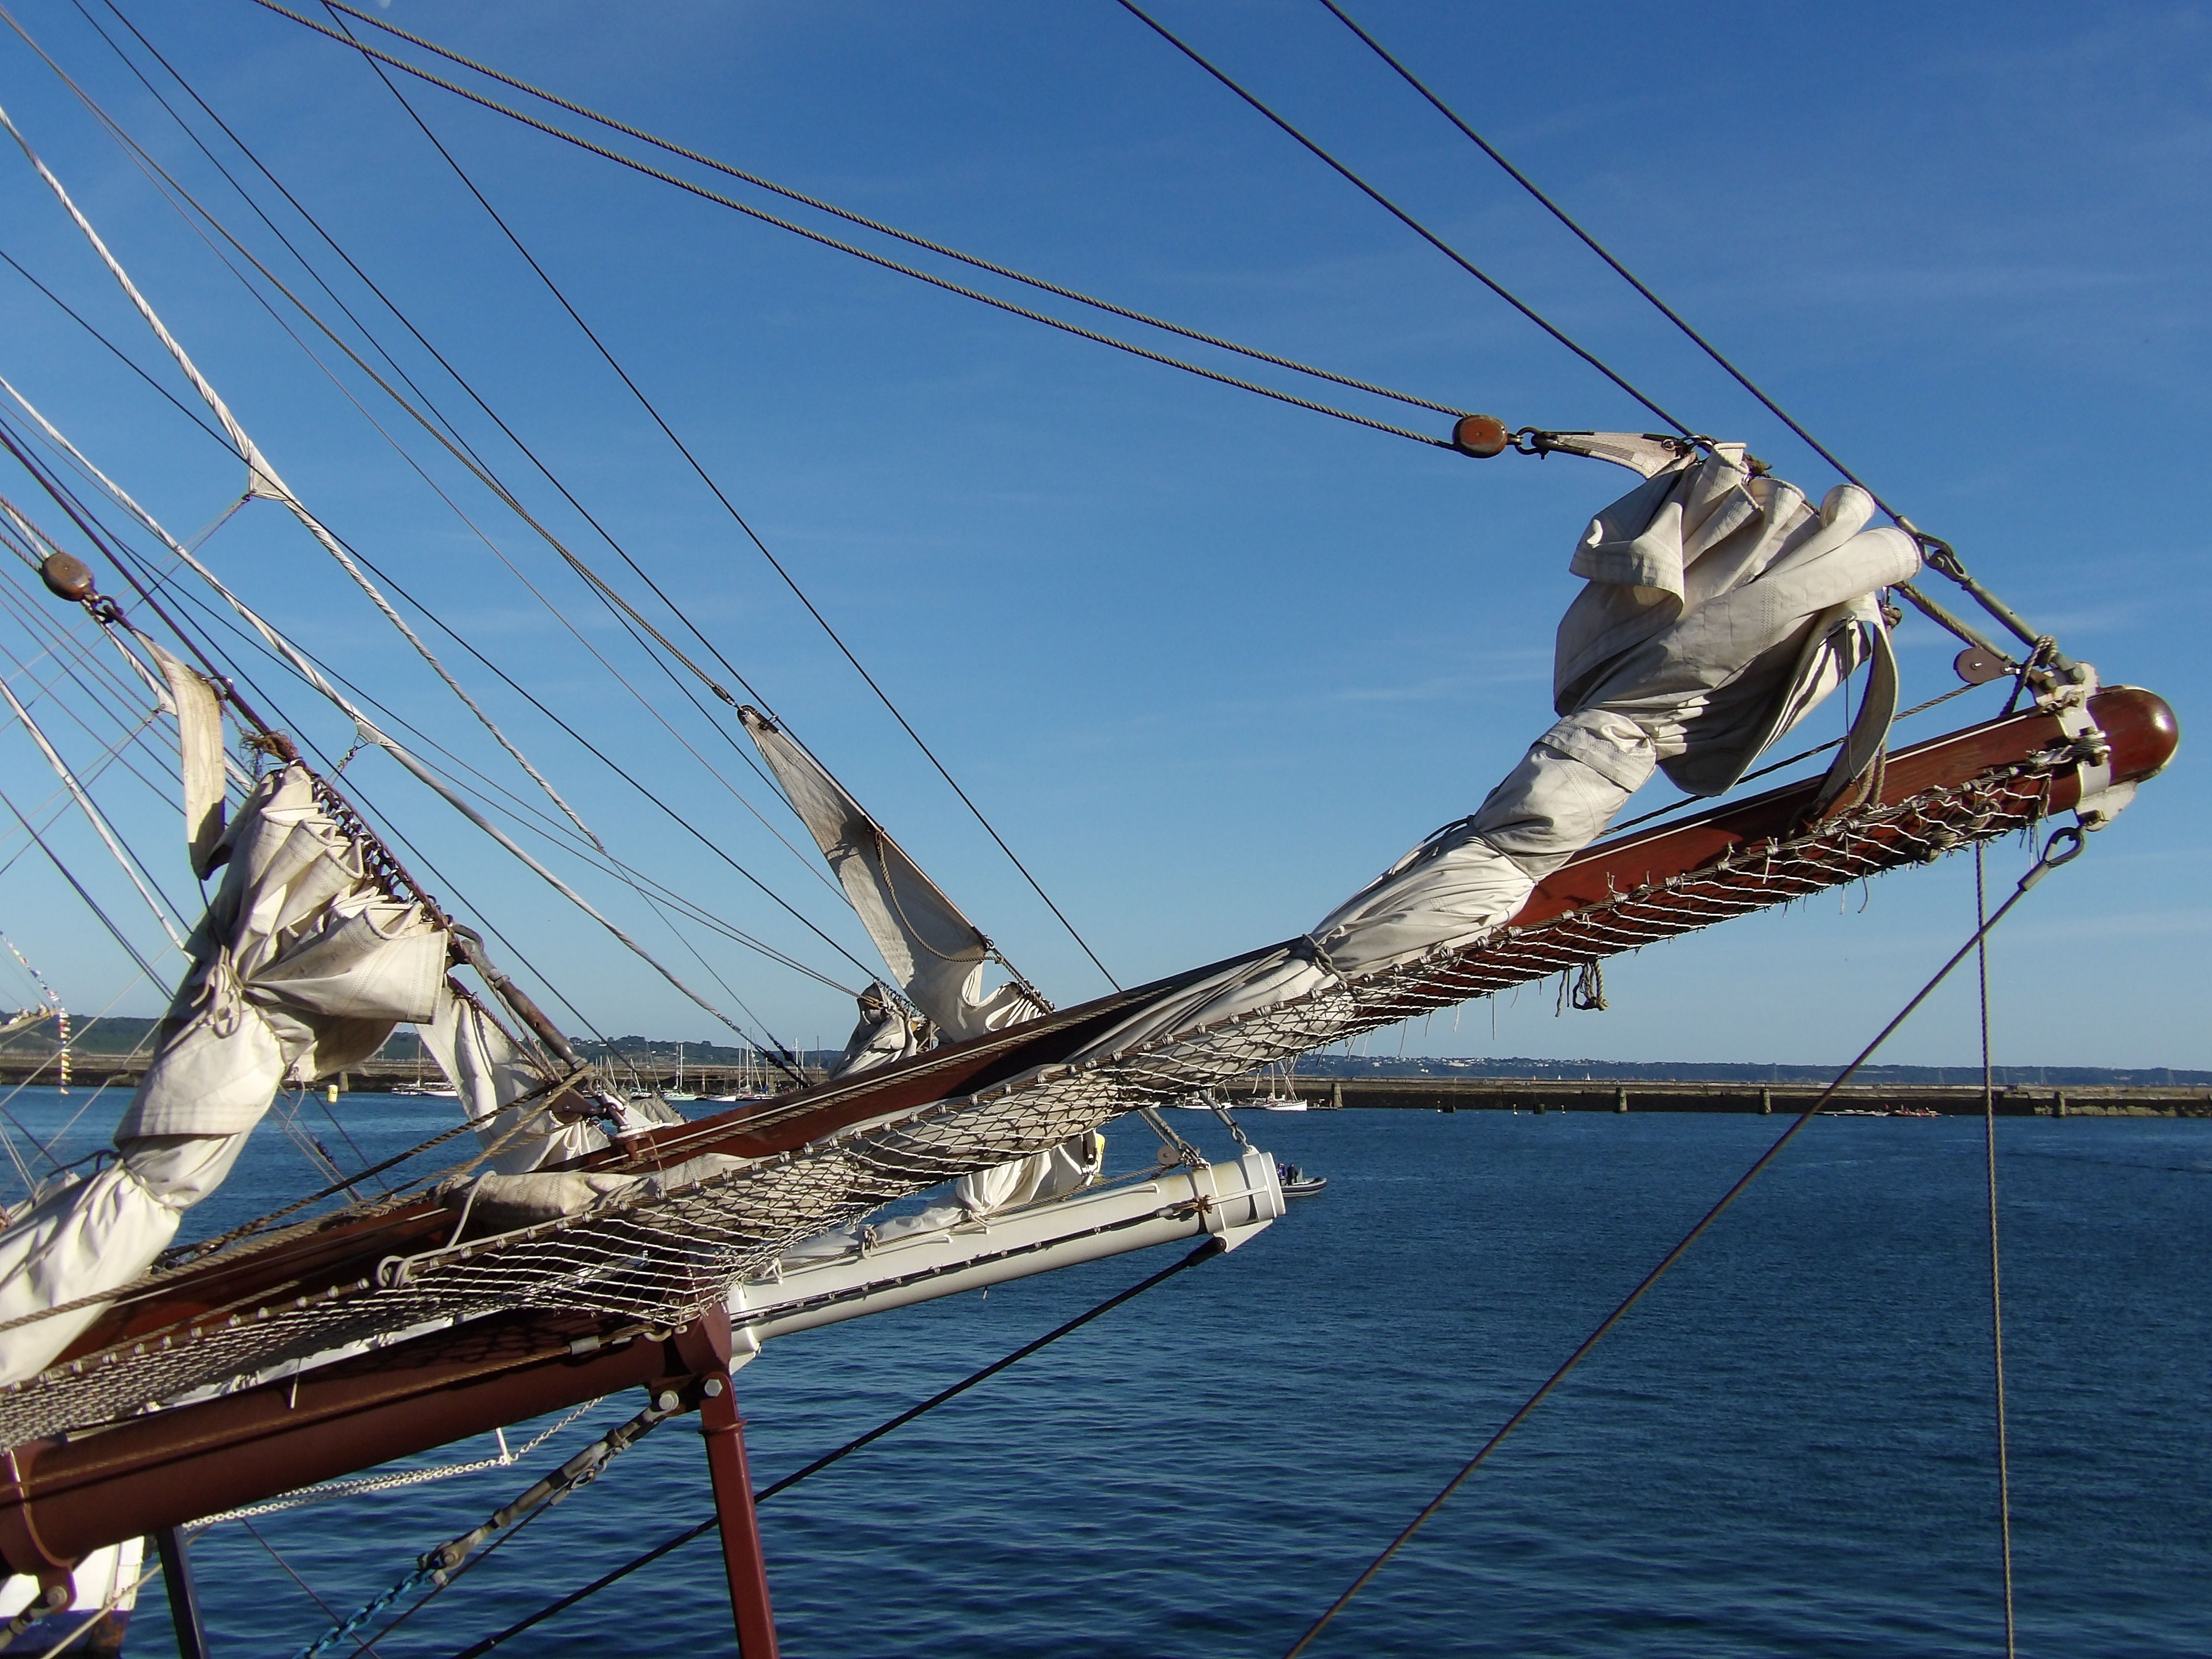
sea, water, rope, boat, ship, vehicle, mast, sailing, sailboat, sail, navigation, bow, maritime, watercraft, schooner, windjammer, sailing ship, tall ship, galleon, mats, caravel, brigantine, proa